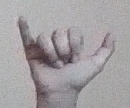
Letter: ya